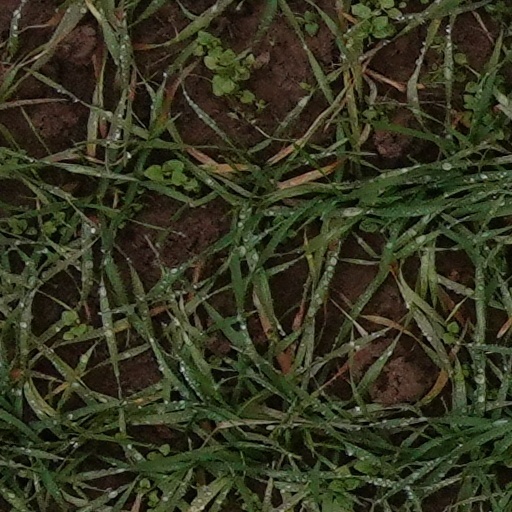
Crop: wheat